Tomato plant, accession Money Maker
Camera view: horizontal (90 deg, fisheye); turntable rotation: 210 degrees
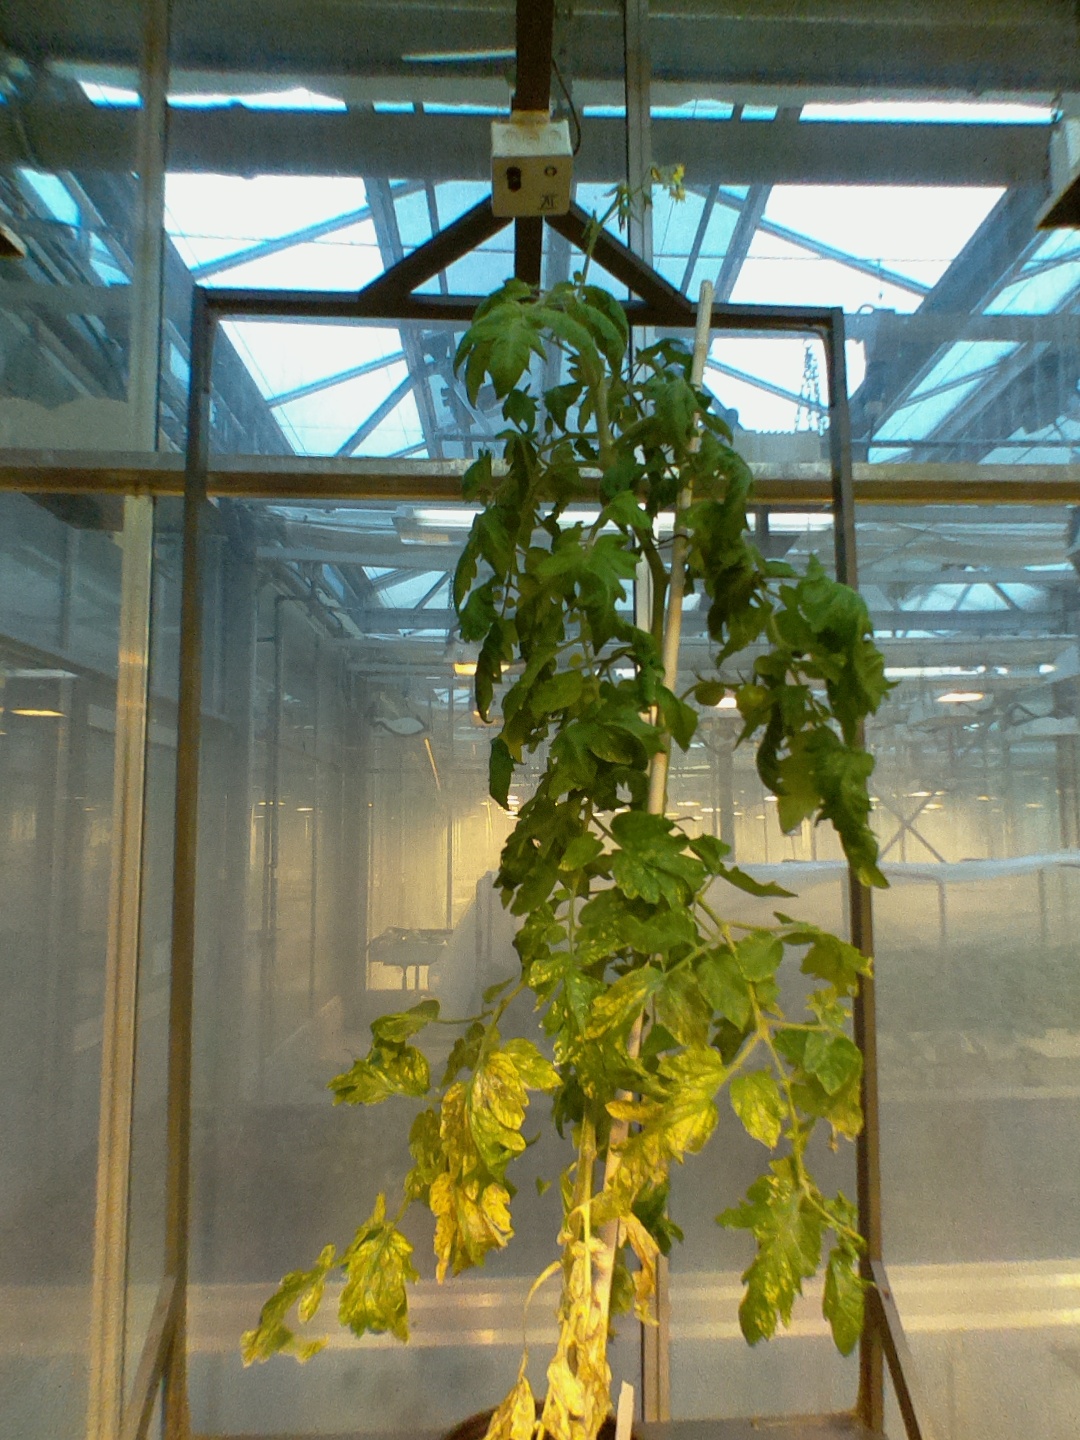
BBCH growth stage 73: 30%-40% of final fruit size